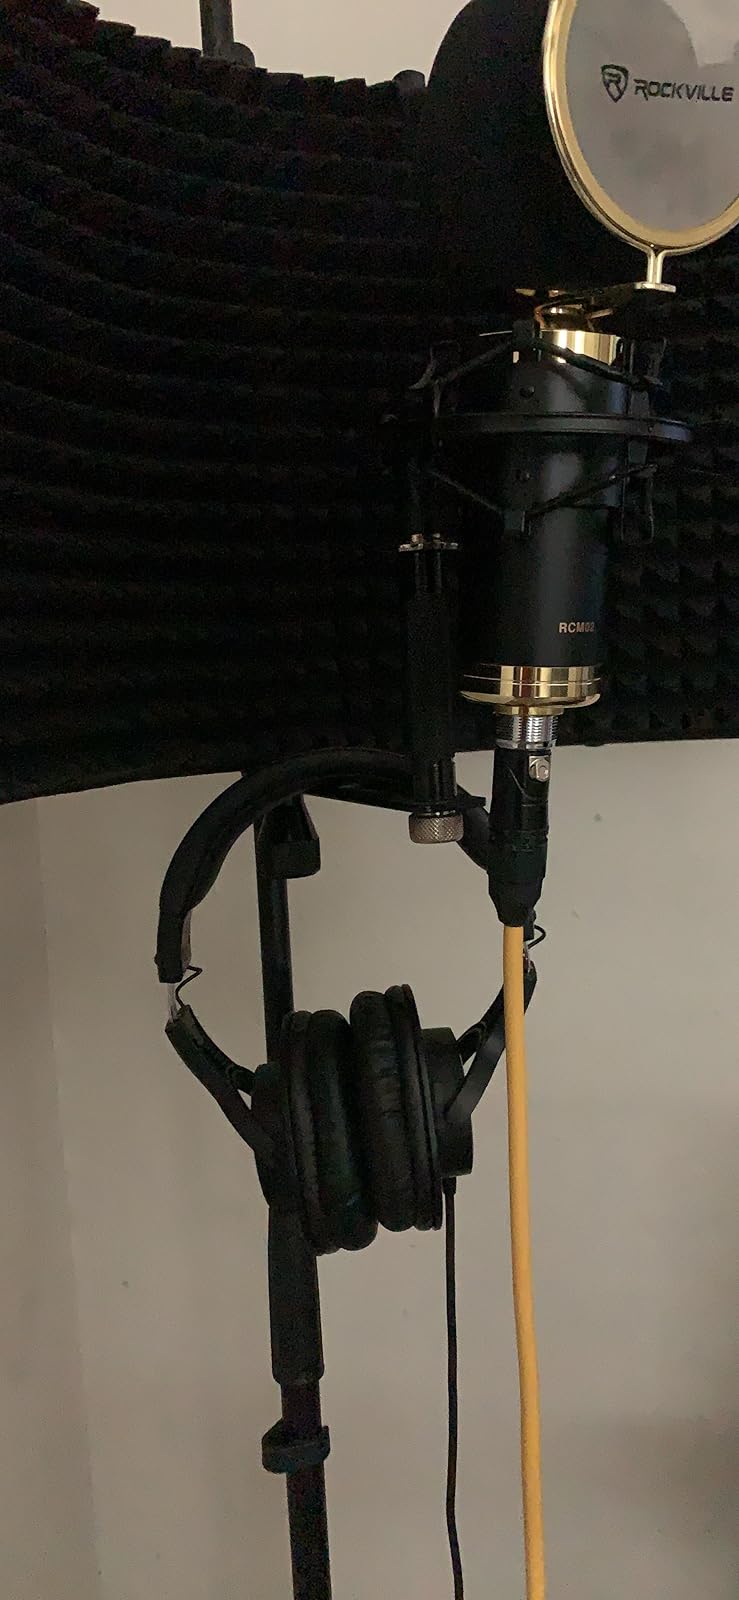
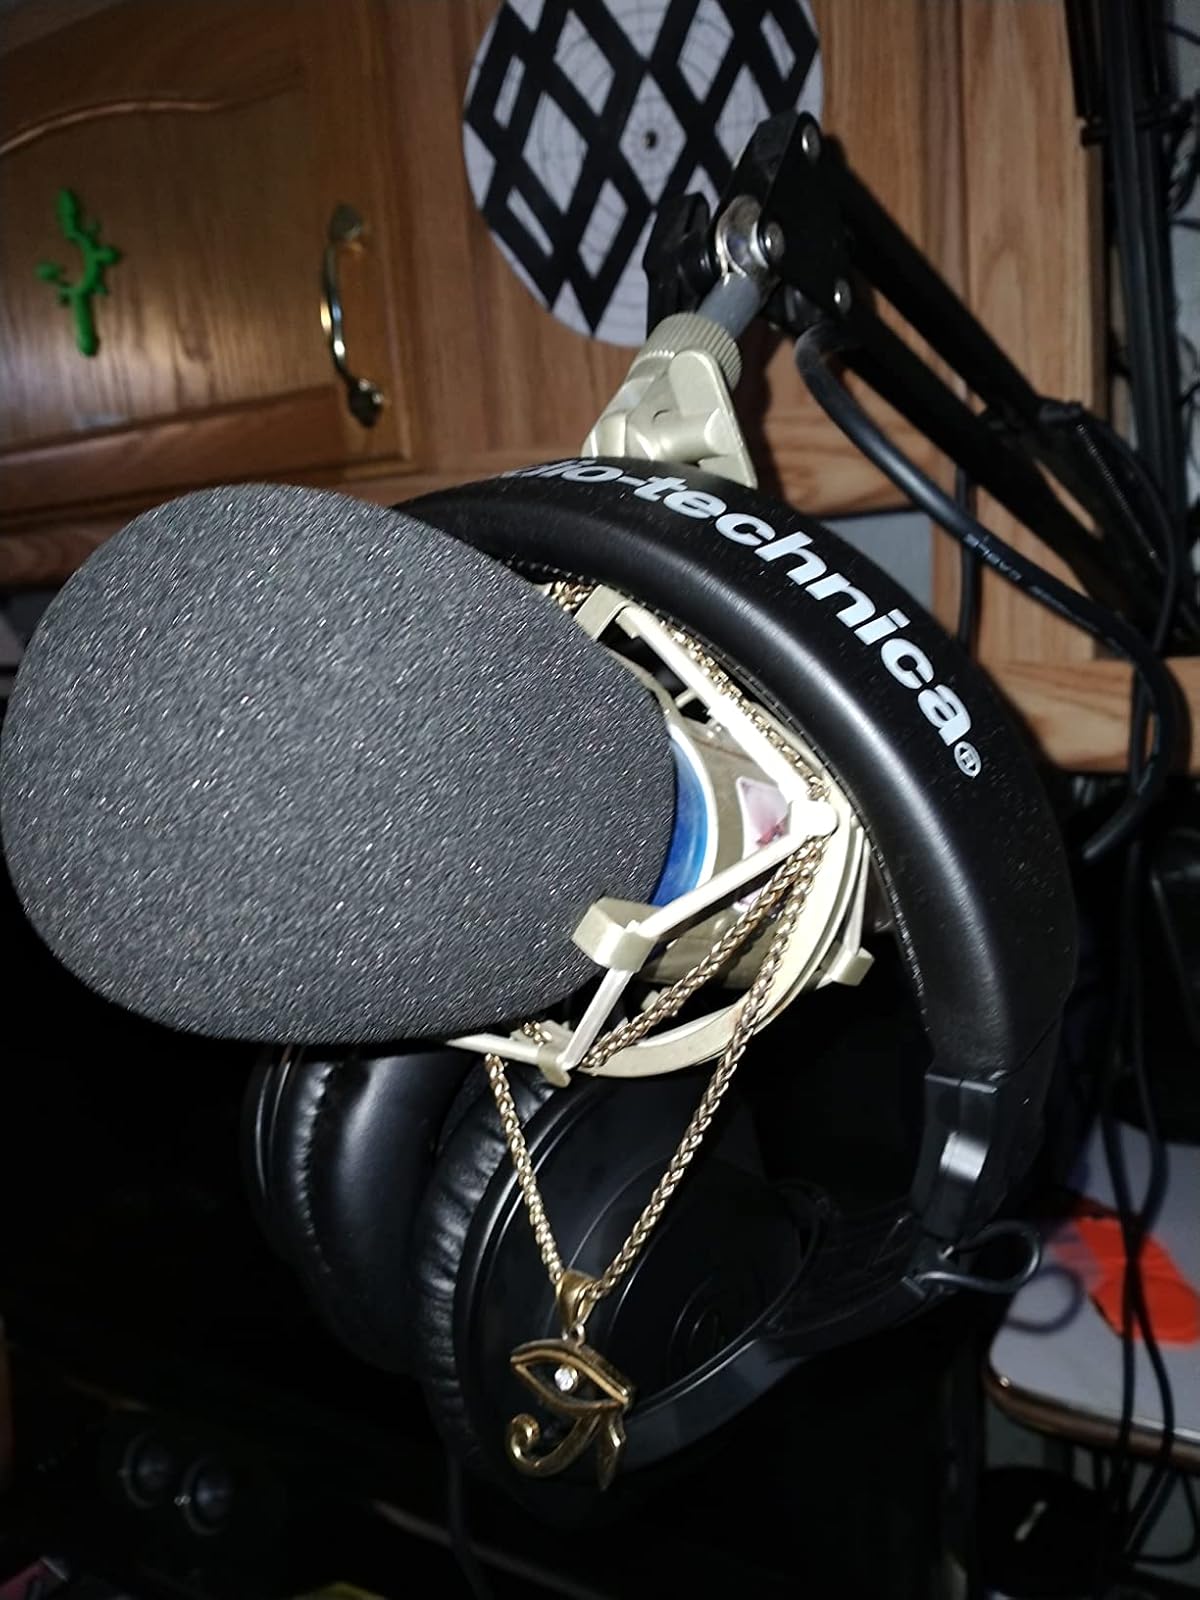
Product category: headphones
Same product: yes